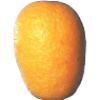
Label: kumquats